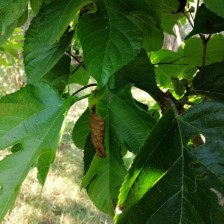
Variety: RedKing